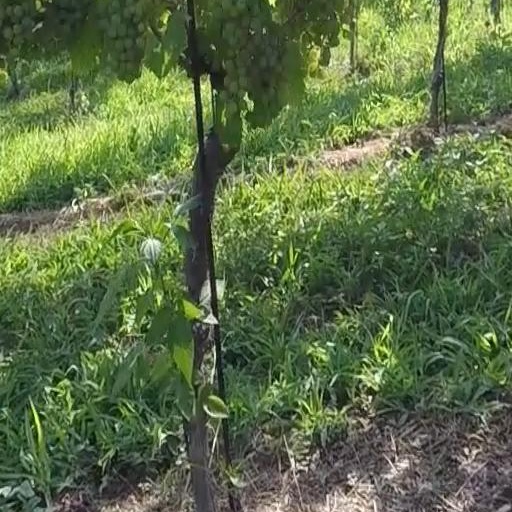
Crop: grape